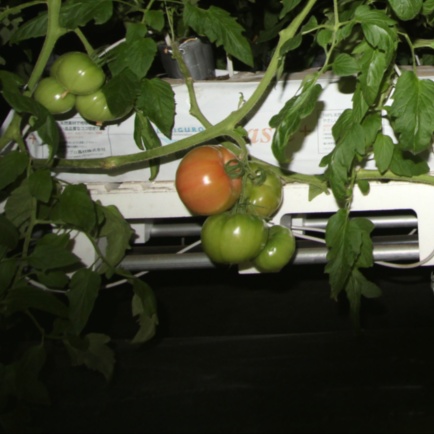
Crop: tomato